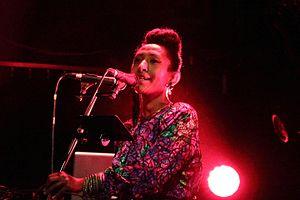
Alsarah, née en 1982, est une chanteuse américano-soudanaise, auteur-compositeur et ethnomusicologue. Elle est la leader du groupe Alsarah & the Nubatones, et a joué avec d'autres groupes et à divers autres projets tels que The Nil Project.